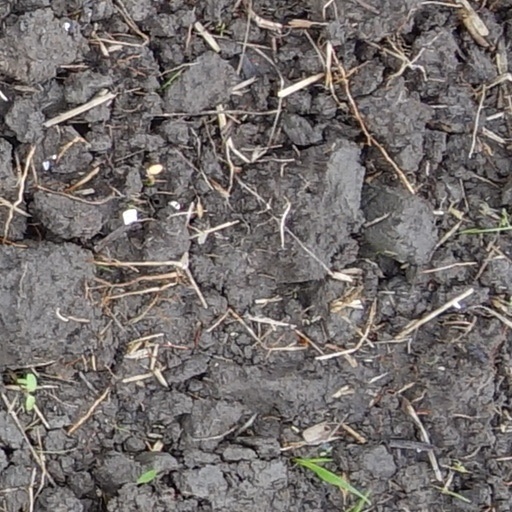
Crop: wheat